Marengo (horse)

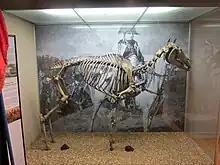
Marengo's skeleton on display in November 2011

Marengo was the famous war horse of Napoleon I of France. Named after the Battle of Marengo, through which he carried his rider safely, he was imported to France from Egypt following the Battle of Abukir in 1799 as a six-year-old. An Arabian breed, greyish-white coat, Marengo was probably bred at the famous El Naseri stud. Although small in size (only ) for his species, he was described as a reliable, steady mount.